Cathedral of Our Lady (Antwerp)

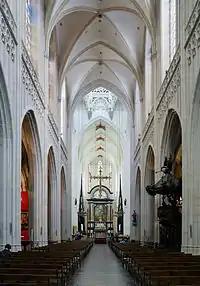
Main nave

In 1352, construction was begun on a new Our Lady's church which would become the largest Gothic church in Belgium. In the beginning, it was to be provided with two towers of equal height. In 1521, after nearly 170 years, the new church of Our Lady was ready. The south tower reached only as far as the third-string course.